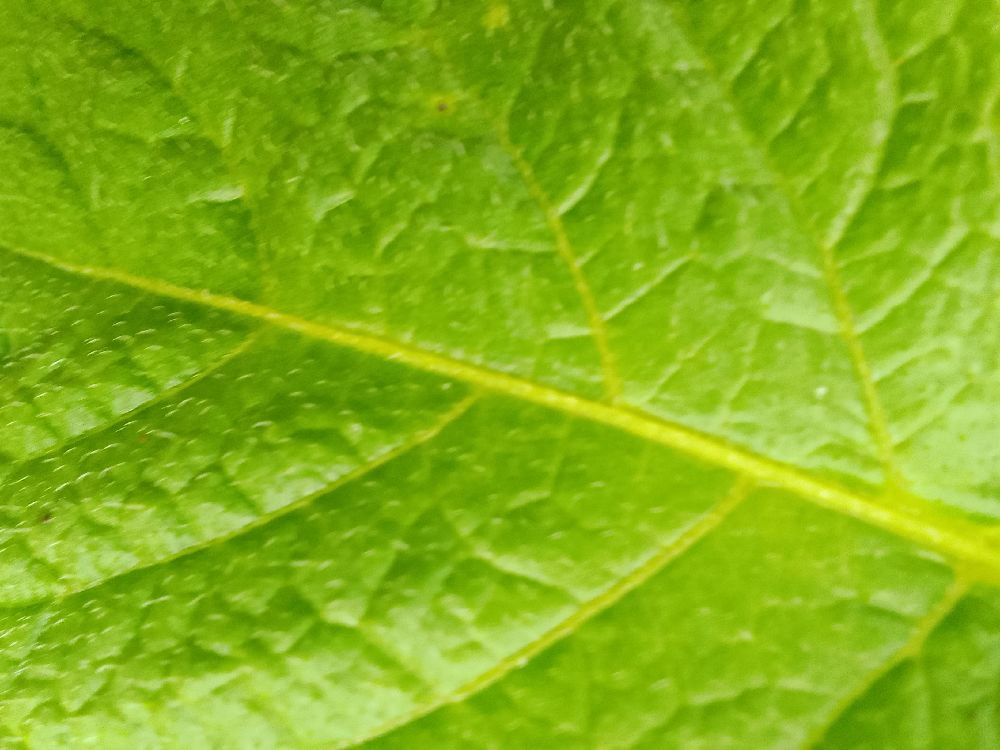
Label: Healthy